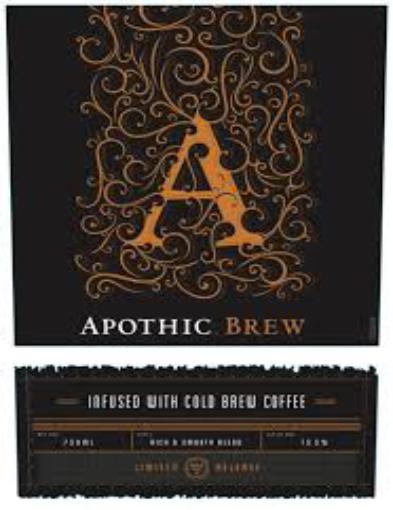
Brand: apothia-1
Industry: Necessities